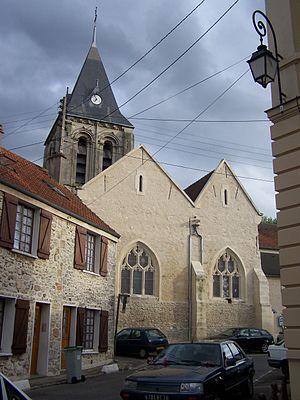
Église Saint-Germain de Villepreux (Yvelines, France). Photo personnelle.
Villepreux est une commune française située dans le département des Yvelines en région Île-de-France.